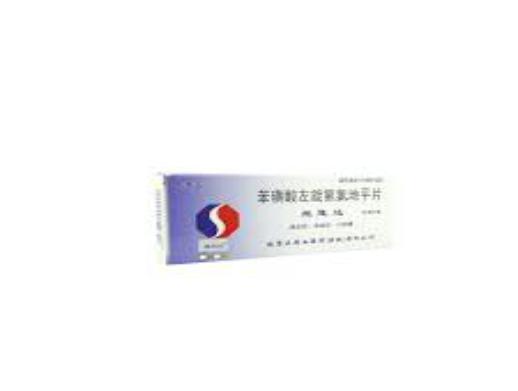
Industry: Medical